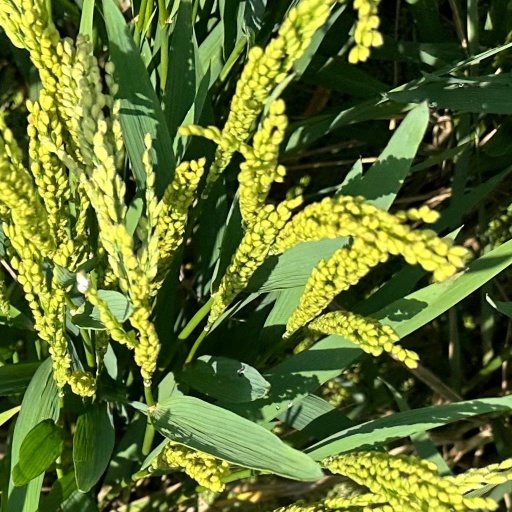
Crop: rice